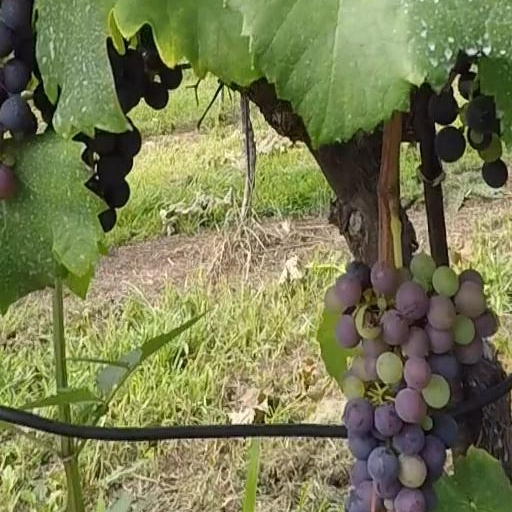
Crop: grape